Candidate of Sciences

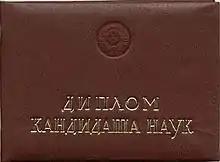
Cover of a Soviet Candidate of Sciences diploma

A Candidate of Sciences is a PhD-equivalent academic research degree in all the post-Soviet countries with the exception of Ukraine, and until the 1990s it was also awarded in Central and Eastern European countries. It is officially classified by UNESCO as ISCED level 8, "doctoral or equivalent". In those countries conferring the Candidate of Sciences degrees, a more advanced degree, Doctor of Sciences, is usually conferred as a higher doctorate.